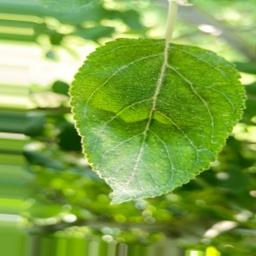
Label: Healthy